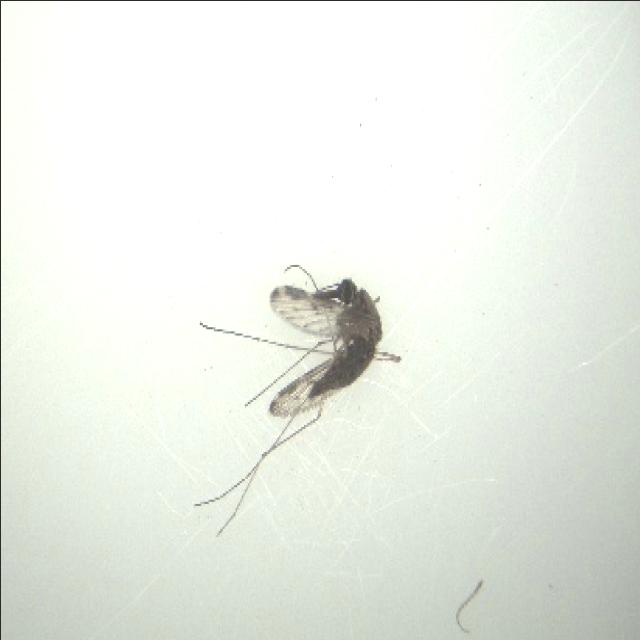
Species: anopheles_sinensis